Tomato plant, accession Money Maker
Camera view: vertical (180 deg); turntable rotation: 180 degrees
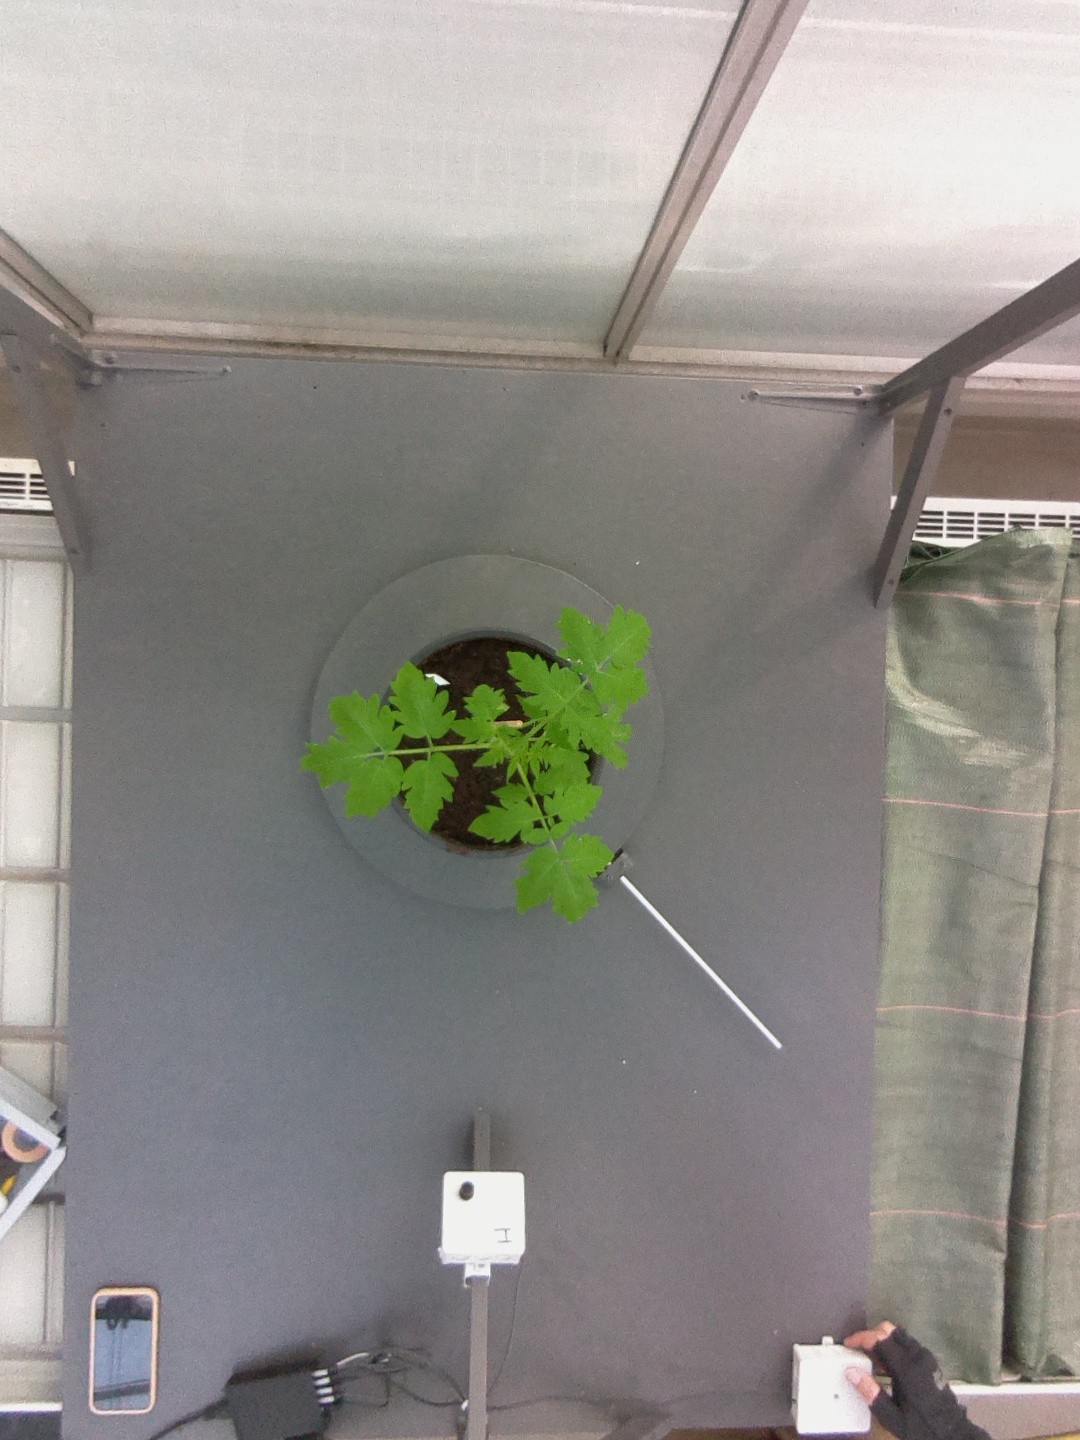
BBCH growth stage 13: 6 of true leaves visible